Henrik Grevenor

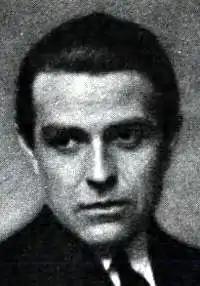

Henrik Grevenor (27 May 1896 – 3 September 1937) was a Norwegian art historian.